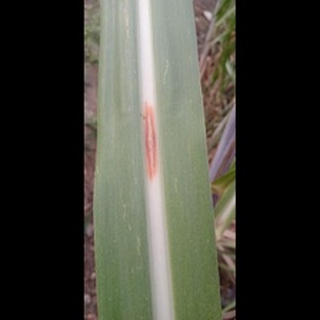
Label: sugarcane_red_rot